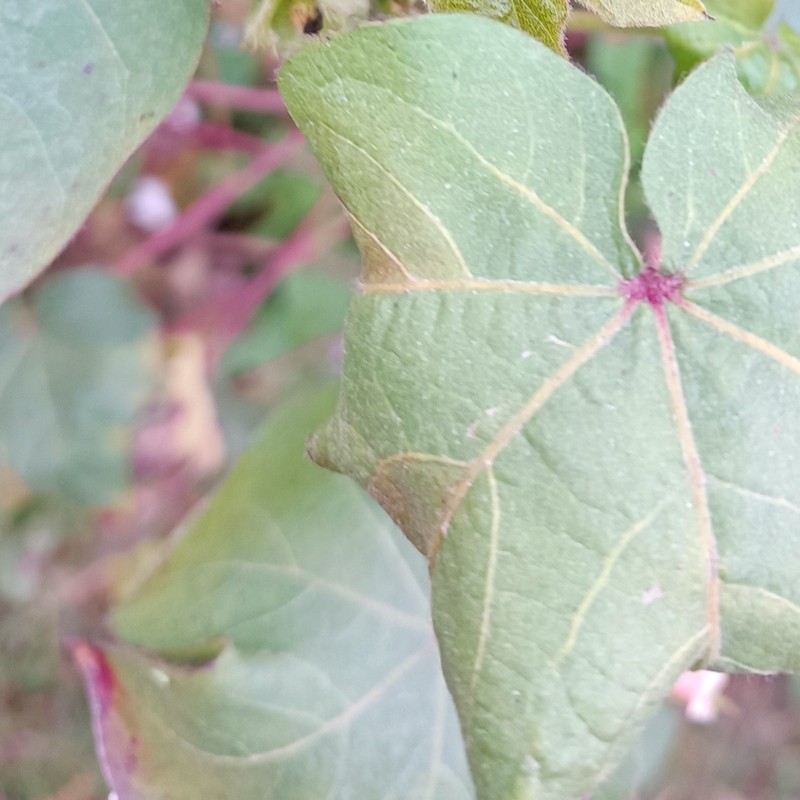
Label: Curl Virus